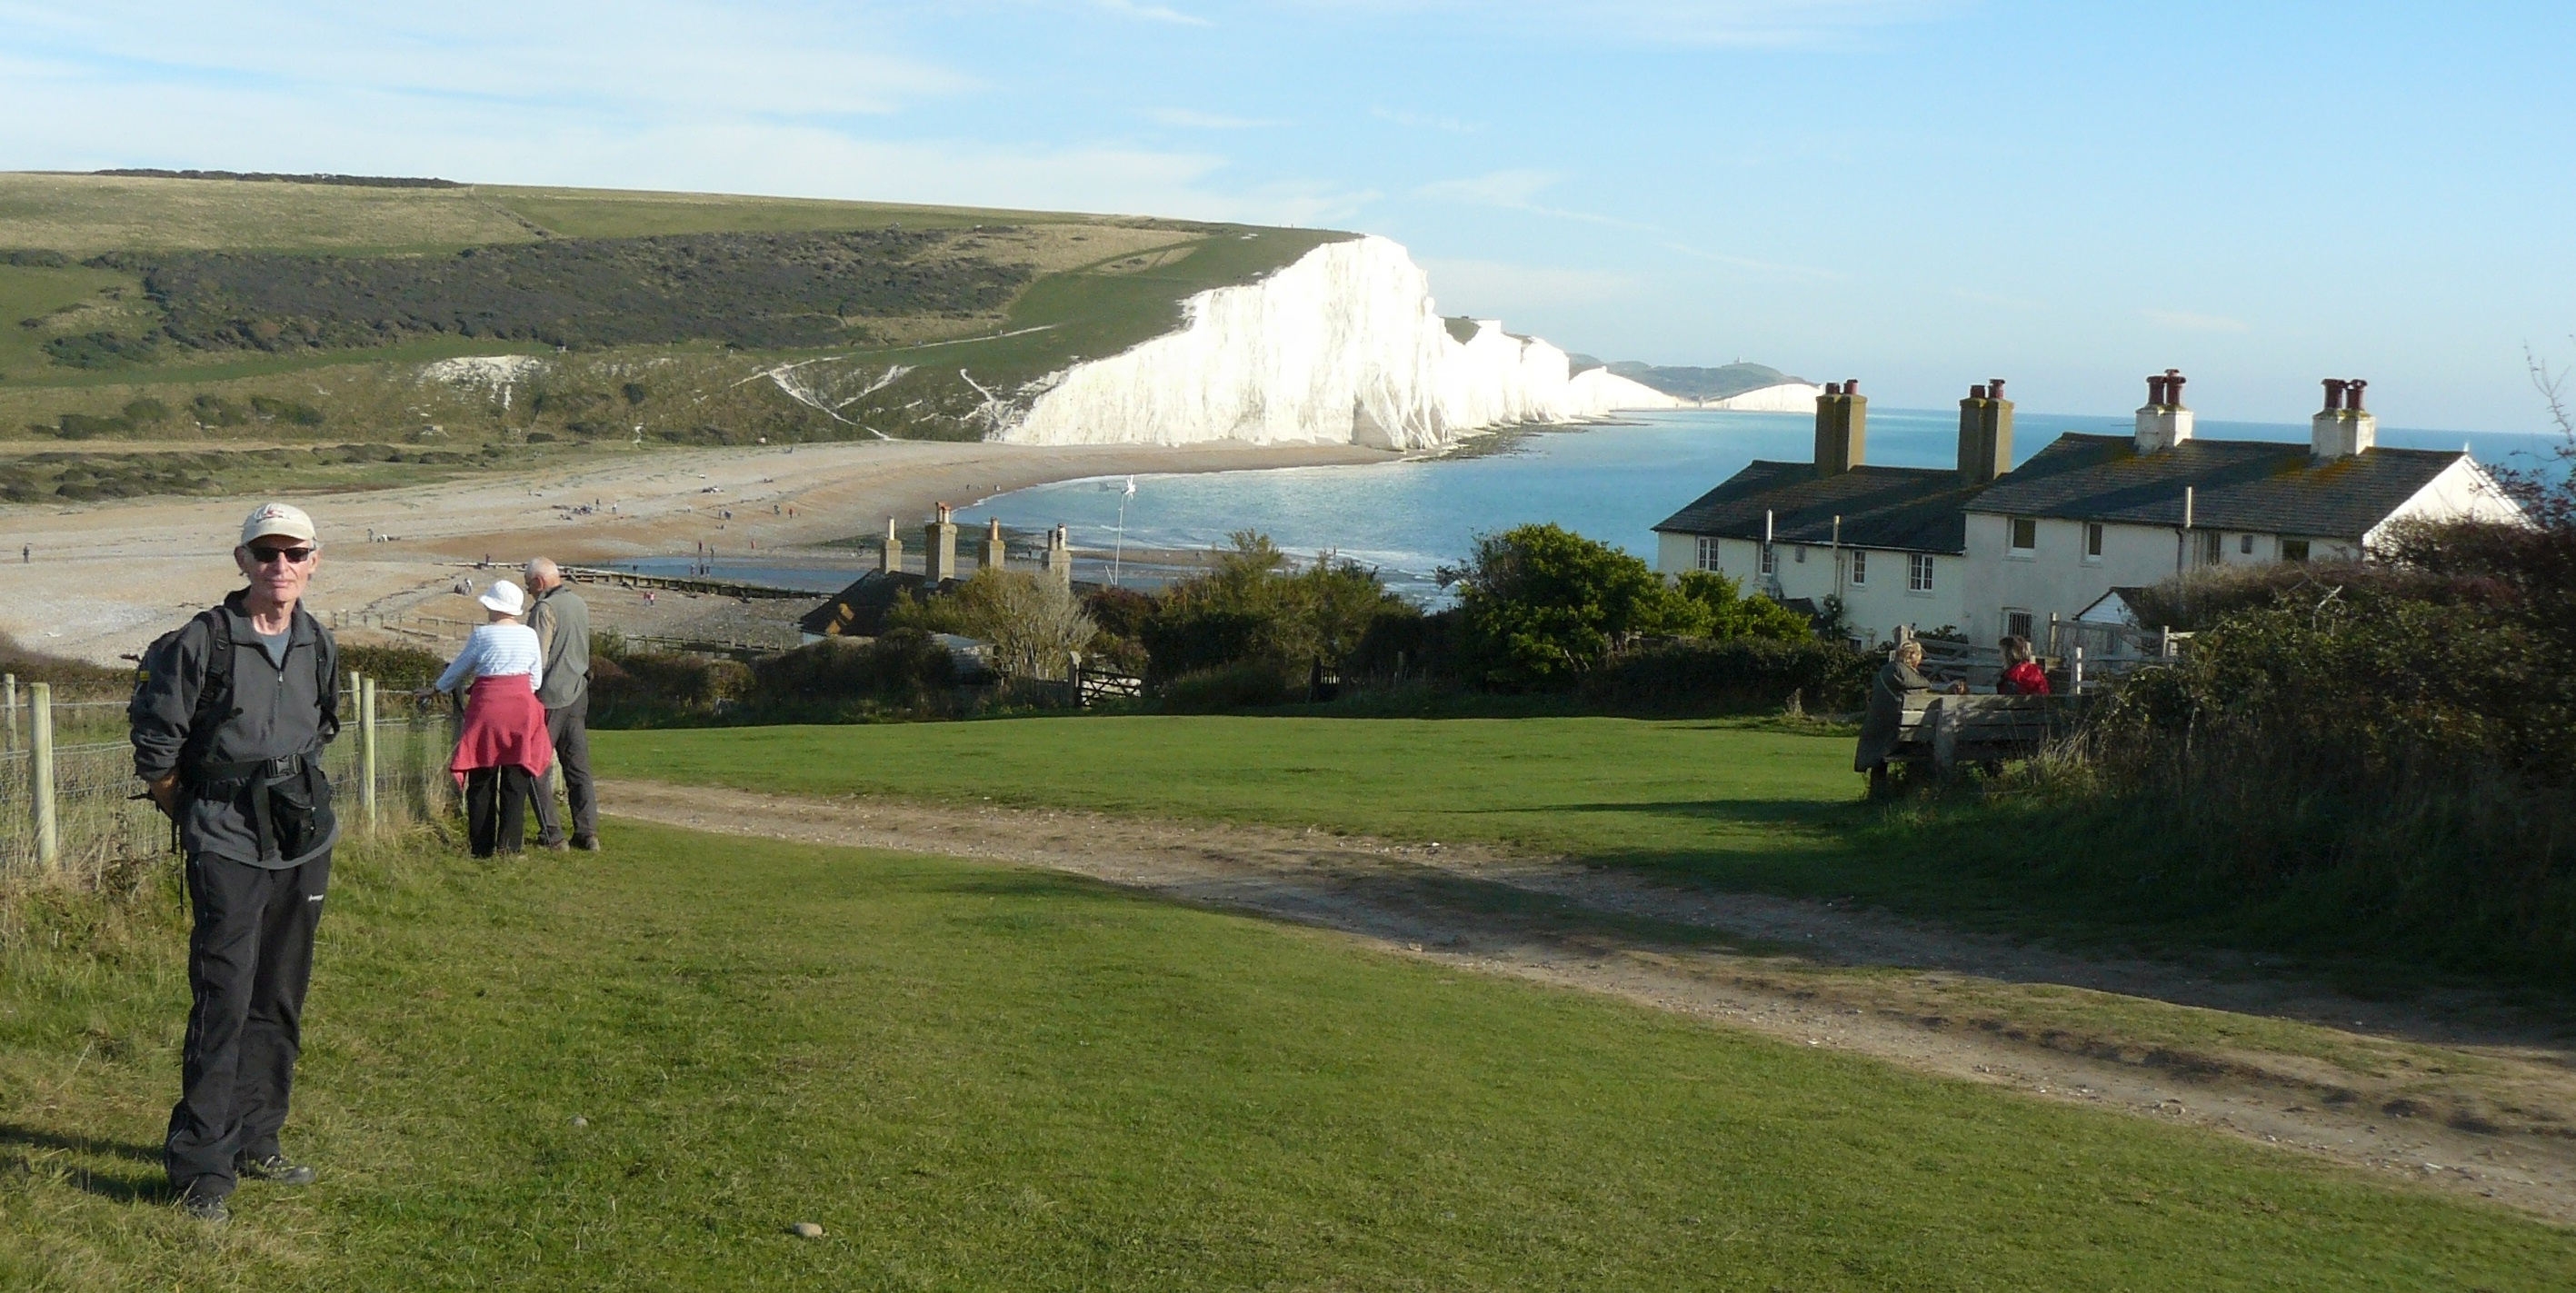
eastbourne, seven sisters, highland, terrain, hill station, sky, tourism, landscape, land lot, recreation, hill, tree, coast, mountain, loch